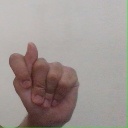
अक्षर: ट